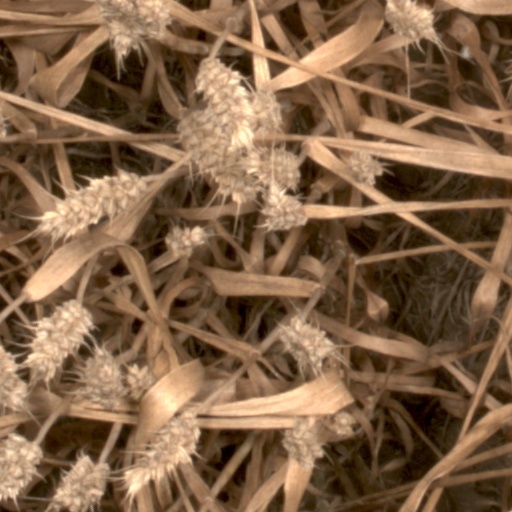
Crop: wheat